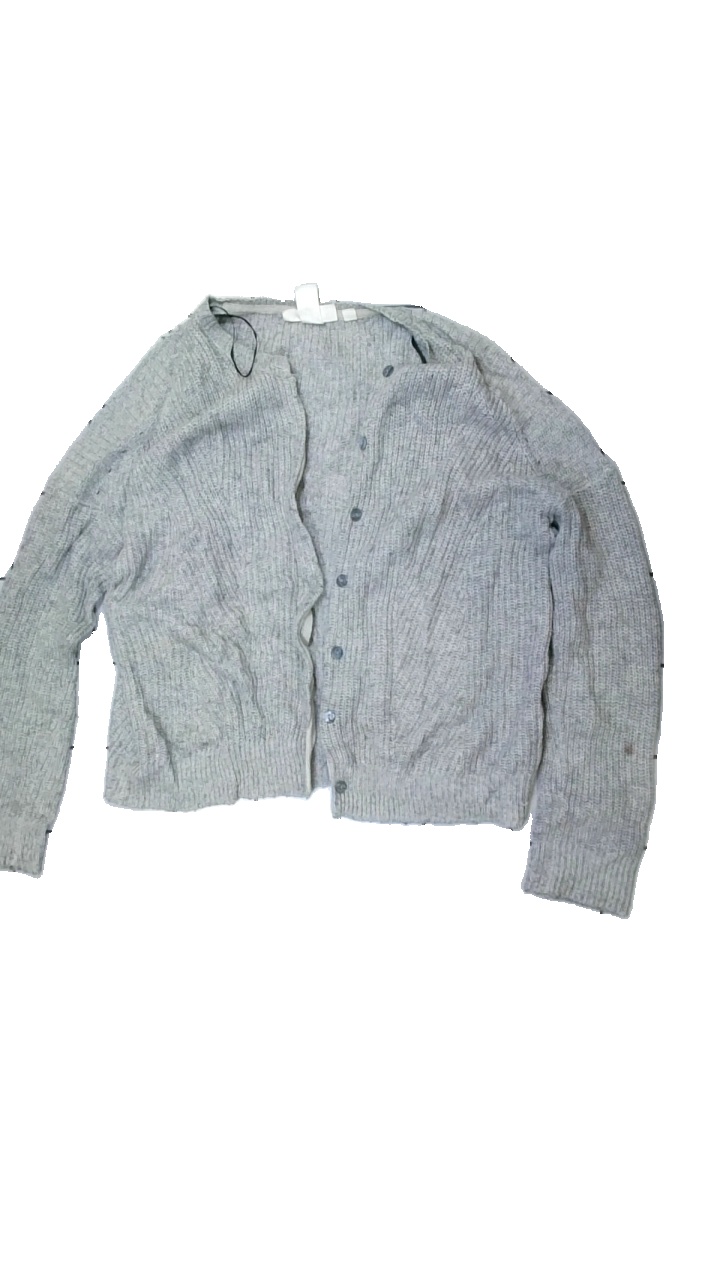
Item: Cardigan (Ladies)
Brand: Logg (h&m)
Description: grey knitted cardigan
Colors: Grey
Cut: Regular
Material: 59% Cotton 41% Nylon
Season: All
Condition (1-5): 2
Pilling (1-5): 3
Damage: stain
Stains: Minor
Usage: Export
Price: <50